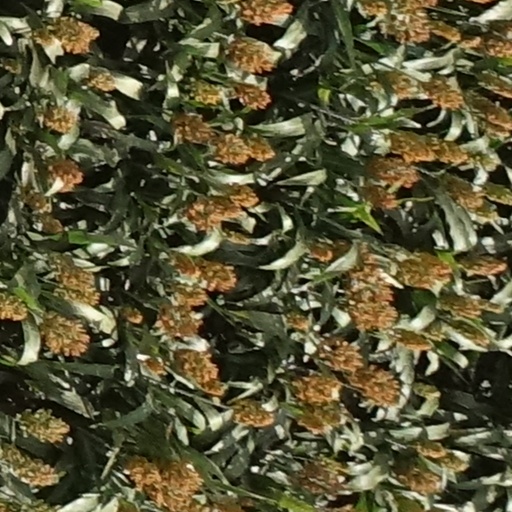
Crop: sorghum